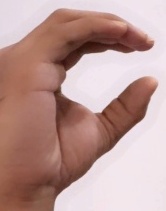
ASL sign: C